Castles in Great Britain and Ireland

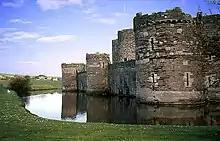
Beaumaris Castle in Wales, showing its restored appearance following work in the 1920s

The English Civil War resulted in Parliament issuing orders to slight or damage many castles, particularly in prominent royal regions. This was particularly in the period of 1646 to 1651, with a peak in 1647. Around 150 fortifications were slighted in this period, including 38 town walls and a great many castles. Slighting was quite expensive and took some considerable effort to carry out, so damage was usually done in the most cost-effective fashion with only selected walls being destroyed. In some cases the damage was almost total, such as Wallingford Castle or Pontefract Castle which had been involved in three major sieges and in this case at the request of the townsfolk who wished to avoid further conflict.